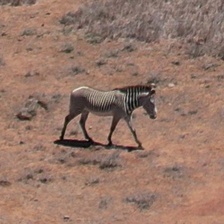
Pose orientation: right